History of the English penny (1066–1154)

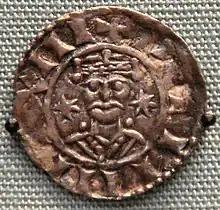
William I penny, minted at Lewes

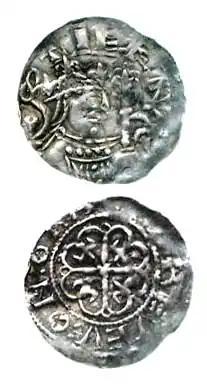
A penny minted under the authority of King Stephen

Following the Norman Conquest, William the Conqueror continued the Anglo-Saxon coinage system. As a penny was a fairly large unit of currency at the time, when small change was needed a penny would be cut in half or into quarters at the mint of issue. Most pennies of Kings William I and II show a front-facing bust of the king on the obverse (which was a departure from the Anglo-Saxon kings, who mostly used a sideways-facing bust), surrounded by a legend, usually ("King William", or "William King of the English" — The P may have been a late usage of the letter wynn, a P-shaped rune which had the sound value of a "w"). The reverse of the coin usually showed some form of cross, surrounded by the legend identifying the moneyer and mint.